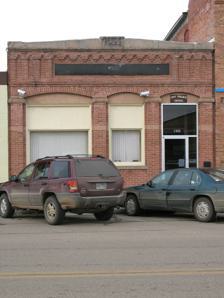
Building: Delmont State Bank
Country: United States of America
Year built: 1903
United States historic place Delmont State Bank U.S. National Register of Historic Places Show map of South Dakota Show map of the United States Location 104 W. Main St., Delmont, South Dakota Coordinates 43°16′11″N 98°9′46″W / 43.26972°N 98.16278°W / 43.26972; -98.16278 Area less than one acre Built 1903 ( 1903 ) Architectural style Early Commercial NRHP reference No. 08000044 Added to NRHP February 19, 2008 The former Delmont State Bank is a historic bank building at 104 West Main Street in Delmont, South Dakota .  It is a single-story brick structure, with a flat roof.  Its main facade has three bays, two with plate glass windows of differing size on the left, and the main entry (formerly recessed, now enclosed) on the right.  The facade is topped by a corbelled brick parapet, whose central section is topped by a concrete cap in which the year of construction, 1903, is incised.  The Delmont State Bank was one of two banks established in Delmont in the early 1900s.  The other folded in 1933, while the Delmont State Bank was merged into the First State Bank of Armour in 1966.  After moving to larger facilities in 1976, the bank building was sold to the city for $1, and now houses city offices. The building was listed on the National Register of Historic Places in 2008. See also National Register of Historic Places listings in Douglas County, South Dakota References